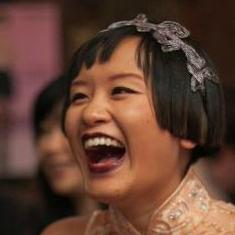
Age: 25